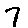
Label: 7